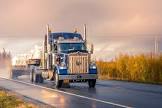
Vehicle type: Cars